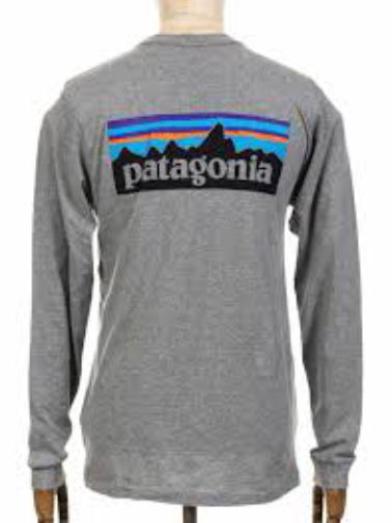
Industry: Clothes